Rod Serling

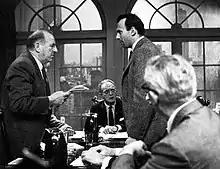
Ed Begley, Everett Sloane and Richard Kiley in "Patterns" (1955)

Serling moved from radio to television, as a writer for WKRC-TV in Cincinnati. His duties included writing testimonial advertisements for dubious medical remedies and scripts for a comedy duo. He continued at WKRC after graduation and, amidst the mostly dreary day-to-day work, also created a series of scripts for a live television program, "The Storm", as well as for other anthology dramas (a format which was in demand by networks based in New York). Following a full day of classes (or, in later years, work), he spent evenings on his own, writing. He sent manuscripts to publishers and received forty rejection slips during these early years.